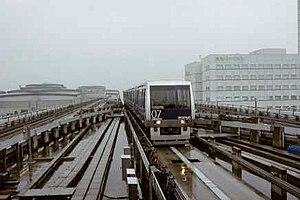
Métro automatique Yurikamome, reliant le quartier moderne d'Odaiba (Tokyo), île de Honshu, Japon, en 2000
L'une des spécificités du transport ferroviaire au Japon est son réseau de trains, métros et trains à grande vitesse très dense et efficace.